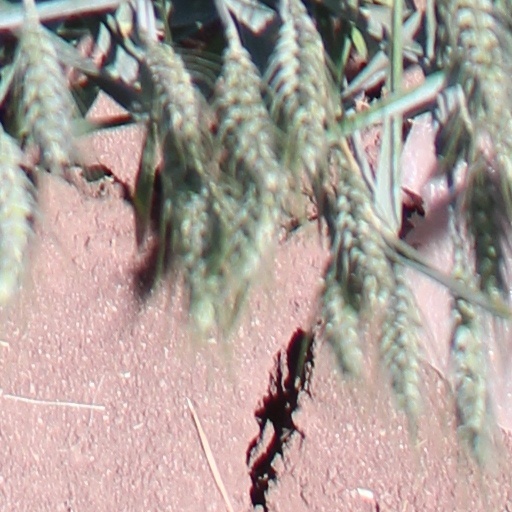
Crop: wheat